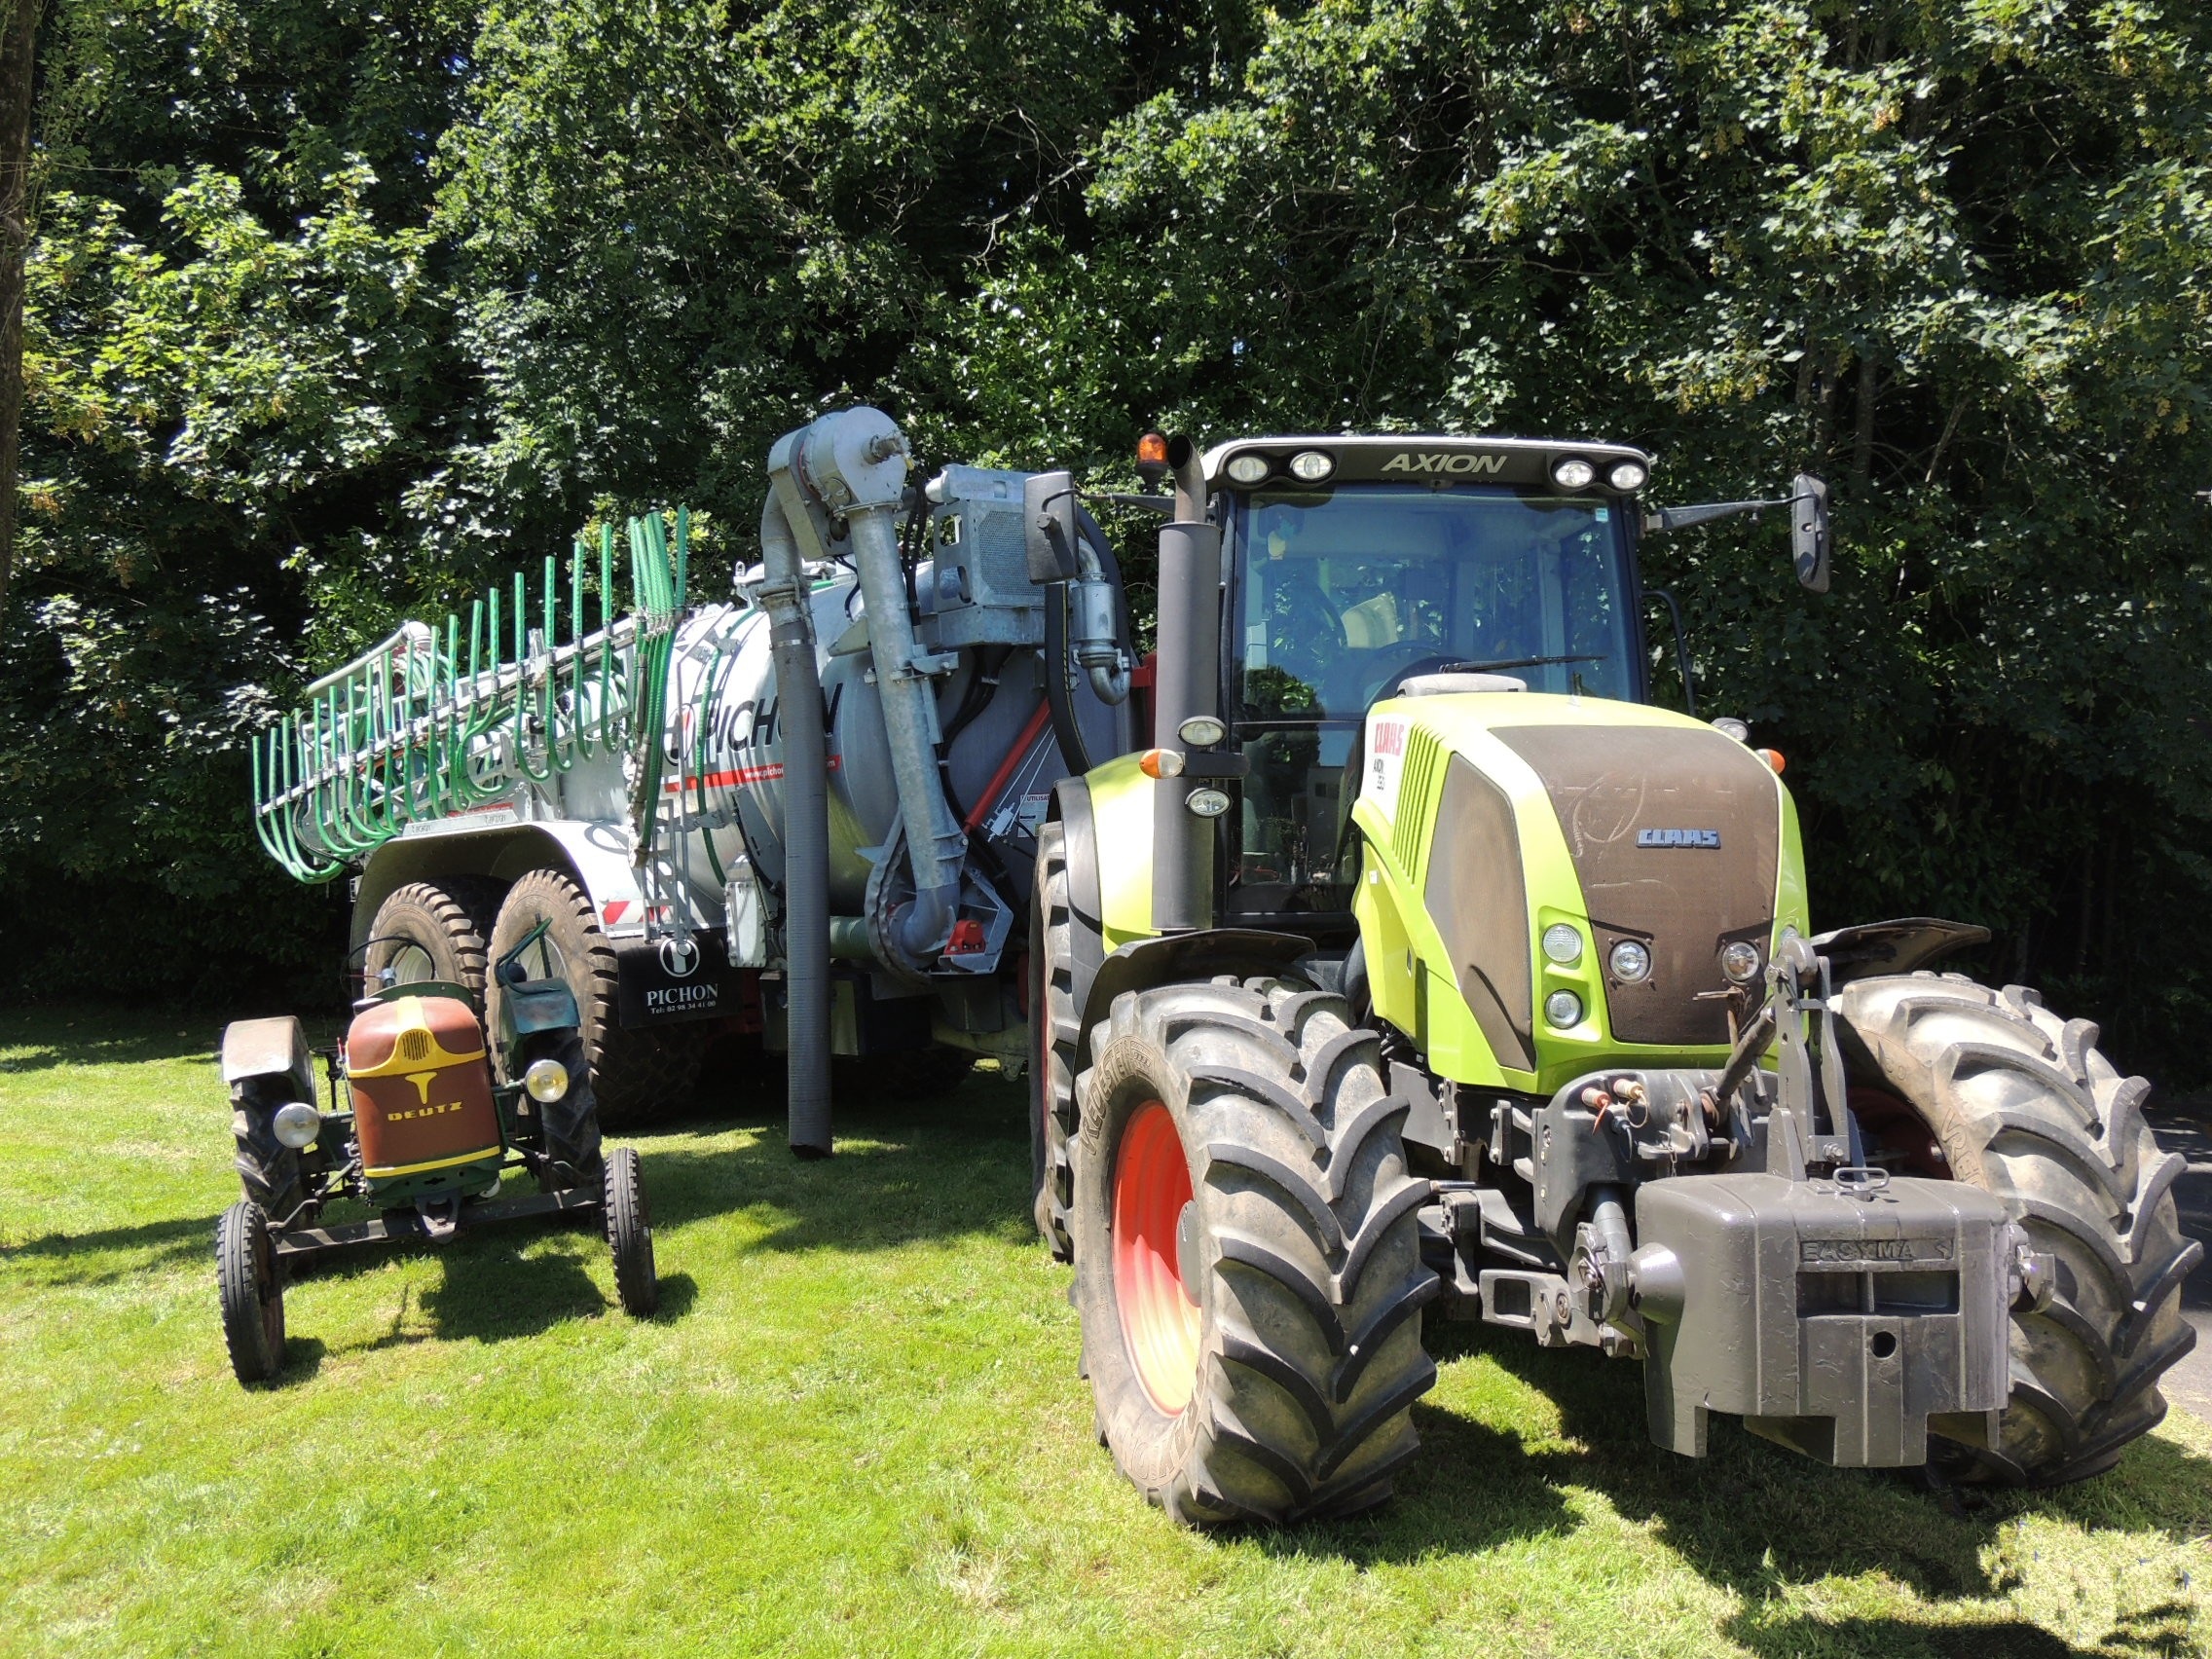
tractor, lawn, vehicle, agriculture, agricultural machinery, land vehicle, ancient and modern